Shrewsbury Abbey

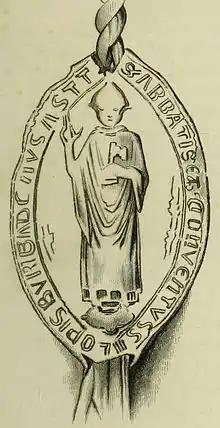
Seal of Shrewsbury Abbey, 1539

Thomas Prestbury clearly had very different relations with Richard II and was committed to the custody of the Abbot of Westminster in April 1399. He was elected Abbot of Shrewsbury in August, after the king had been imprisoned by Henry IV, which suggests he was suspected of Lancastrian sympathies. His efforts to mediate before the Battle of Shrewsbury in 1403 were in vain but he brought great prestige to the abbey as Chancellor of Oxford University. However, even he seems to have lived under the cloud of an accusation of felony.